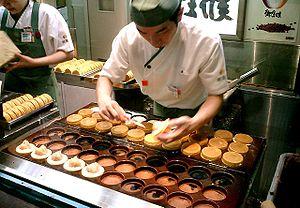
L'imagawayaki est un dessert japonais, souvent vendu lors de festivals. Il est composé d'une pâte placée dans une poêle spécialisée, et remplie de pâte de haricot azuki sucrée. Depuis les années 2010, on voit de plus en plus souvent d'autres substances à l'intérieur, dont de la pomme de terre et de la mayonnaise.